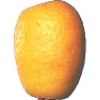
Label: Kumquats 1